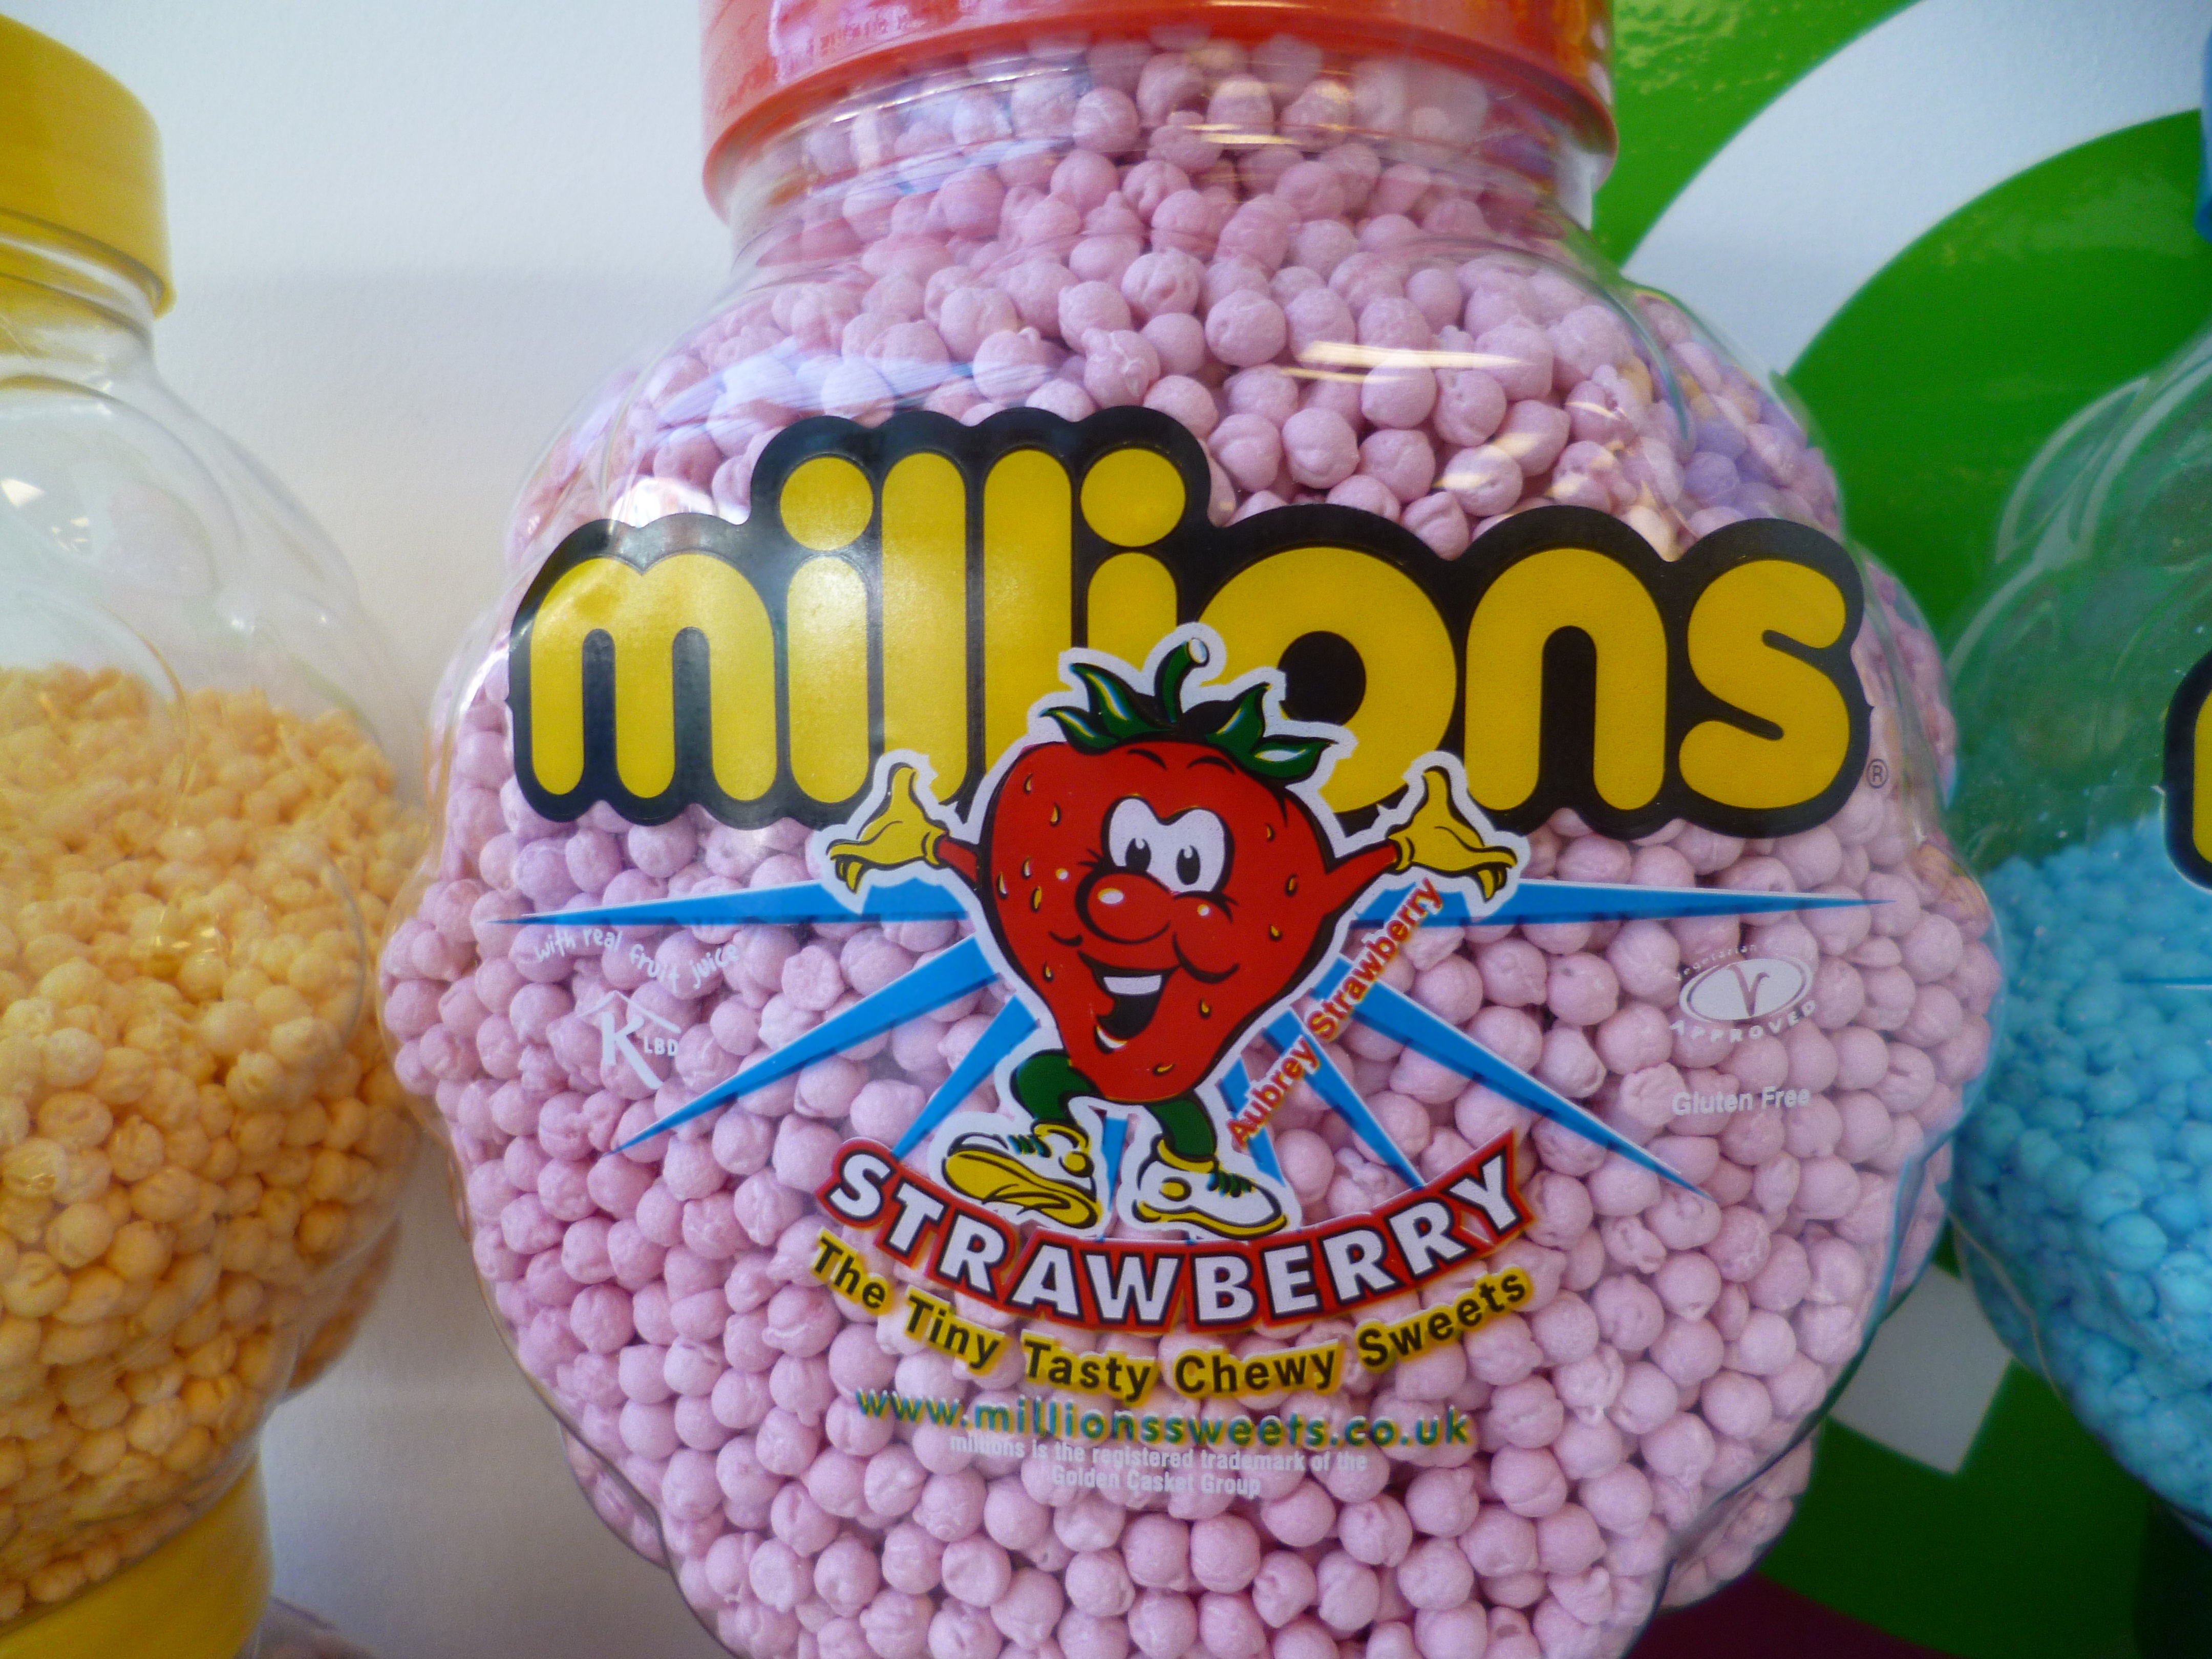
food, produce, dessert, sweets, millions, confectionery